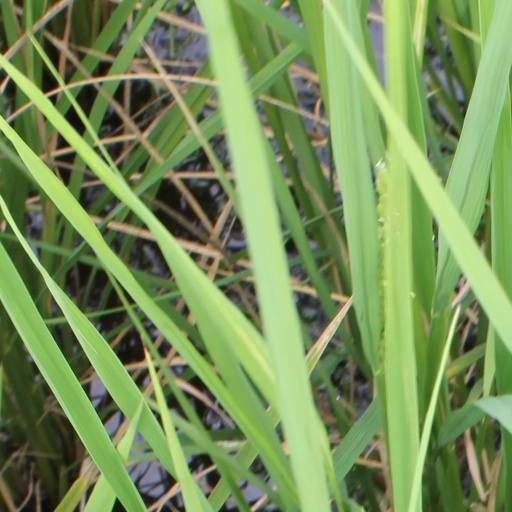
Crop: rice